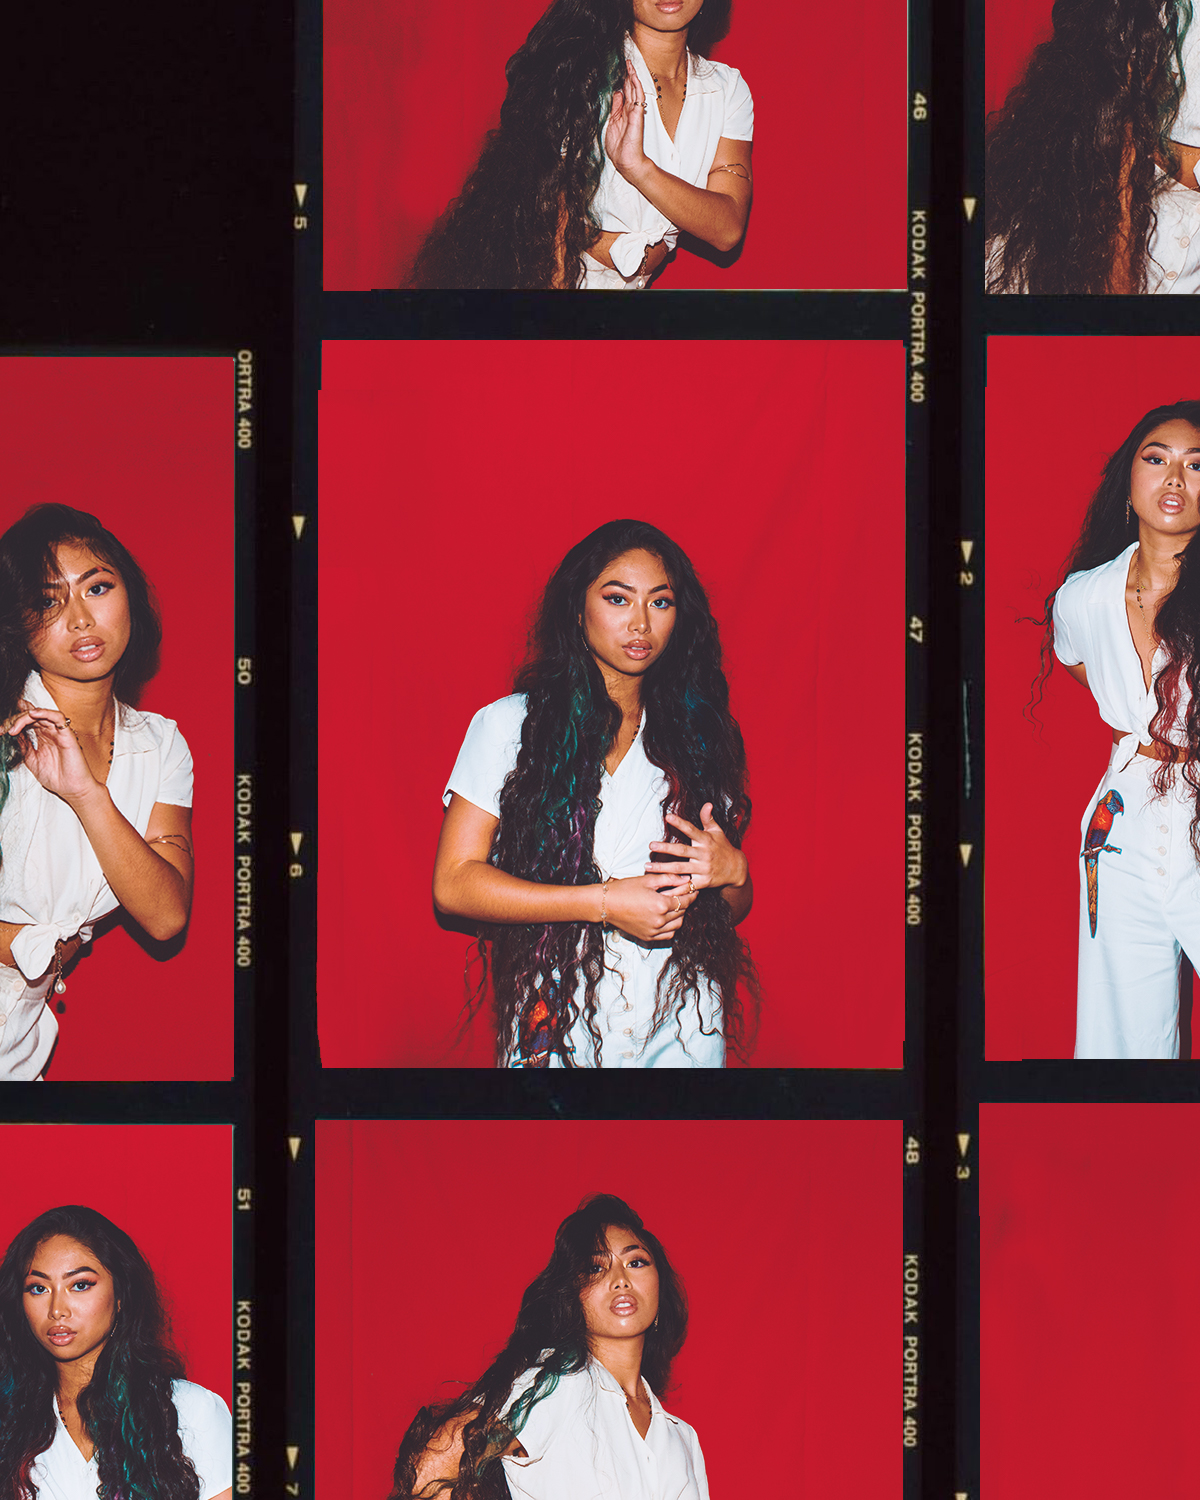
collage, art, photography, album cover, photomontage